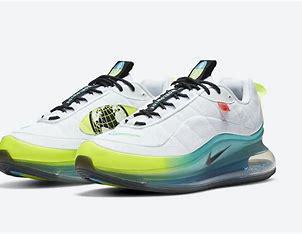
Brand: Nike
Model: MX 720 818